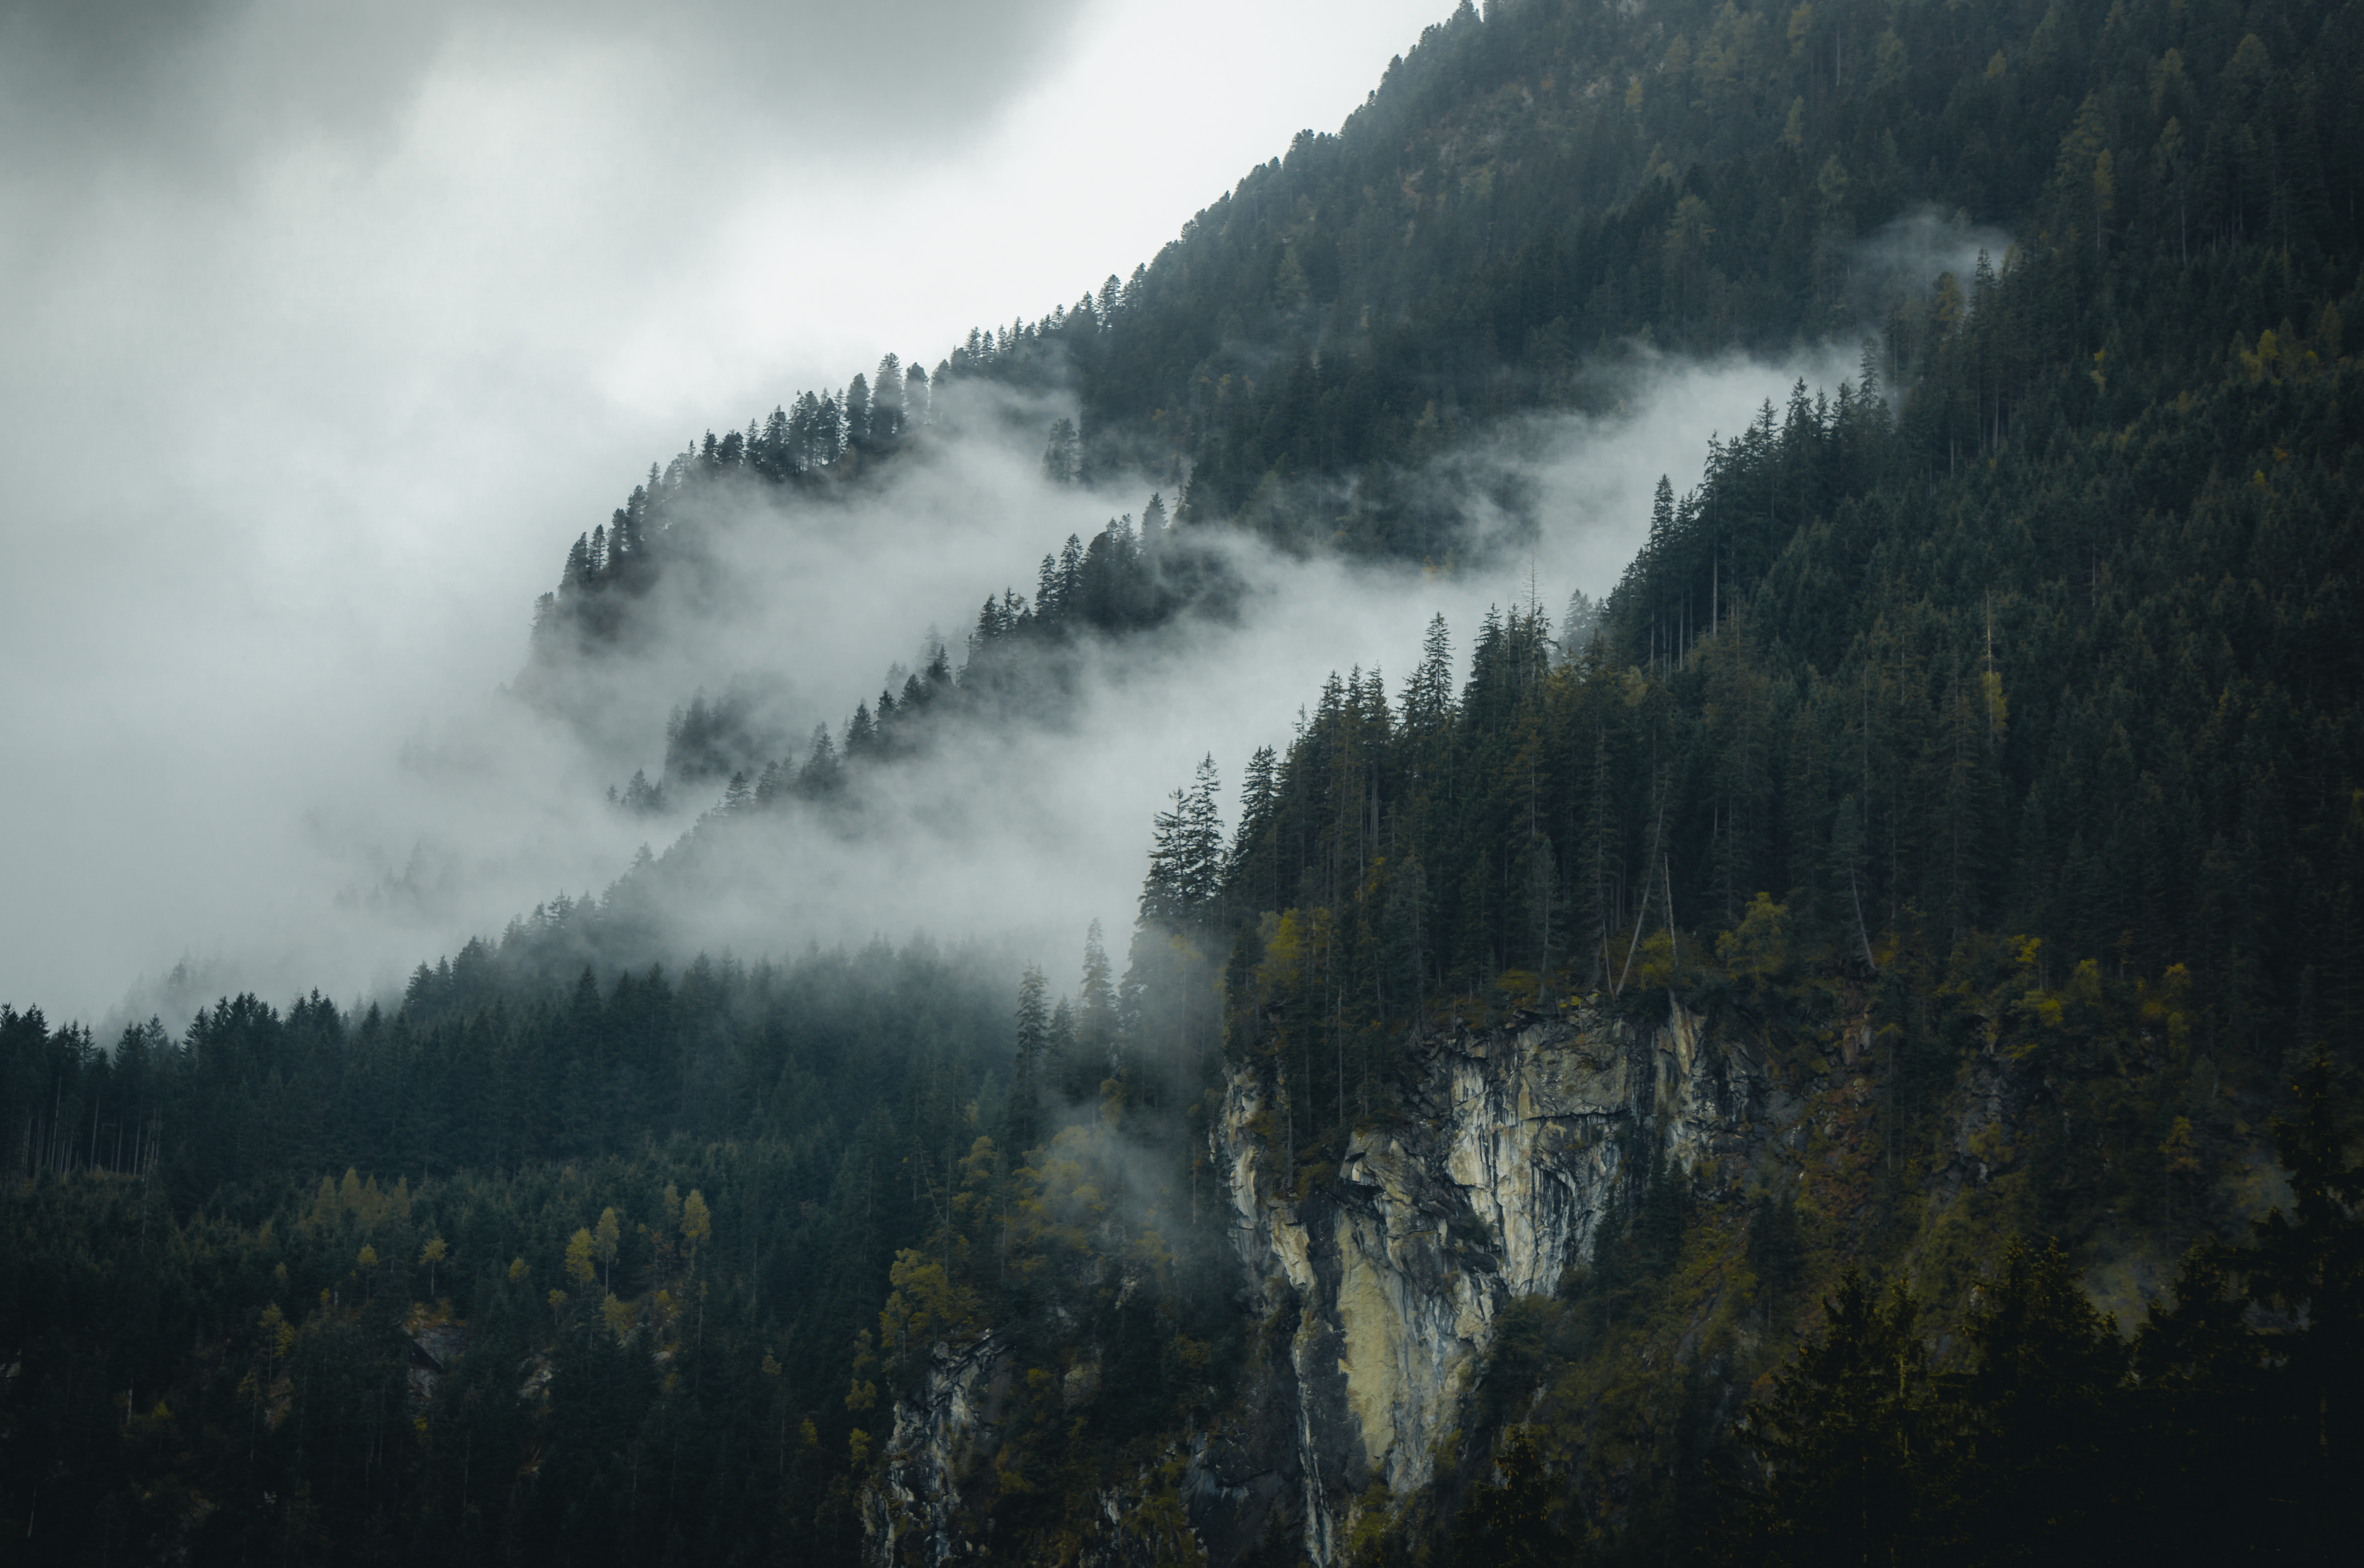
mountainous landforms, habitat, nature, mountain, atmospheric phenomenon, geographical feature, tree, landform, wilderness, cloud, forest, weather, mist, mountain range, morning, hill, woody plant, fog, landscape, sunlight, ridge, valley